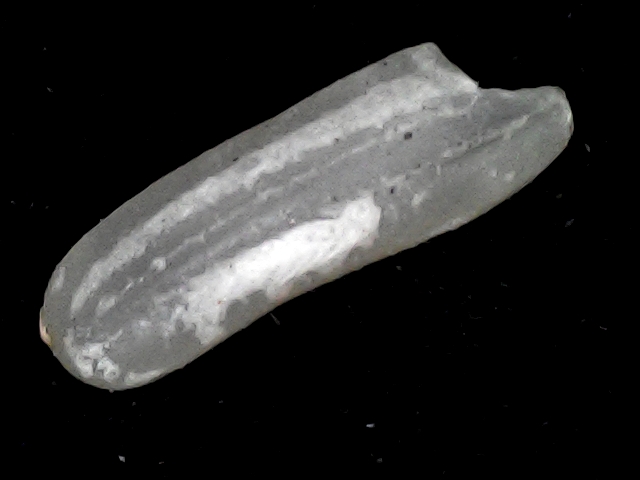
Rice variety: BD87